Steins;Gate (TV series)

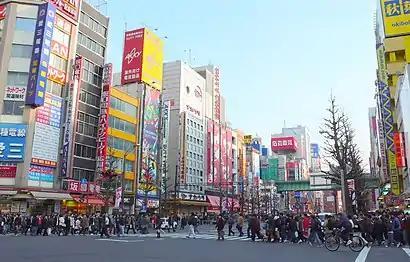
A photo of Akihabara

"Steins;Gate" is an adaptation of the visual novel of the same name. It is set in 2010 in Akihabara, Tokyo, and each segment takes place in a different "worldline", which represent different alternate realities that merge off from each other when a specific event, known as a convergence point, occurs.